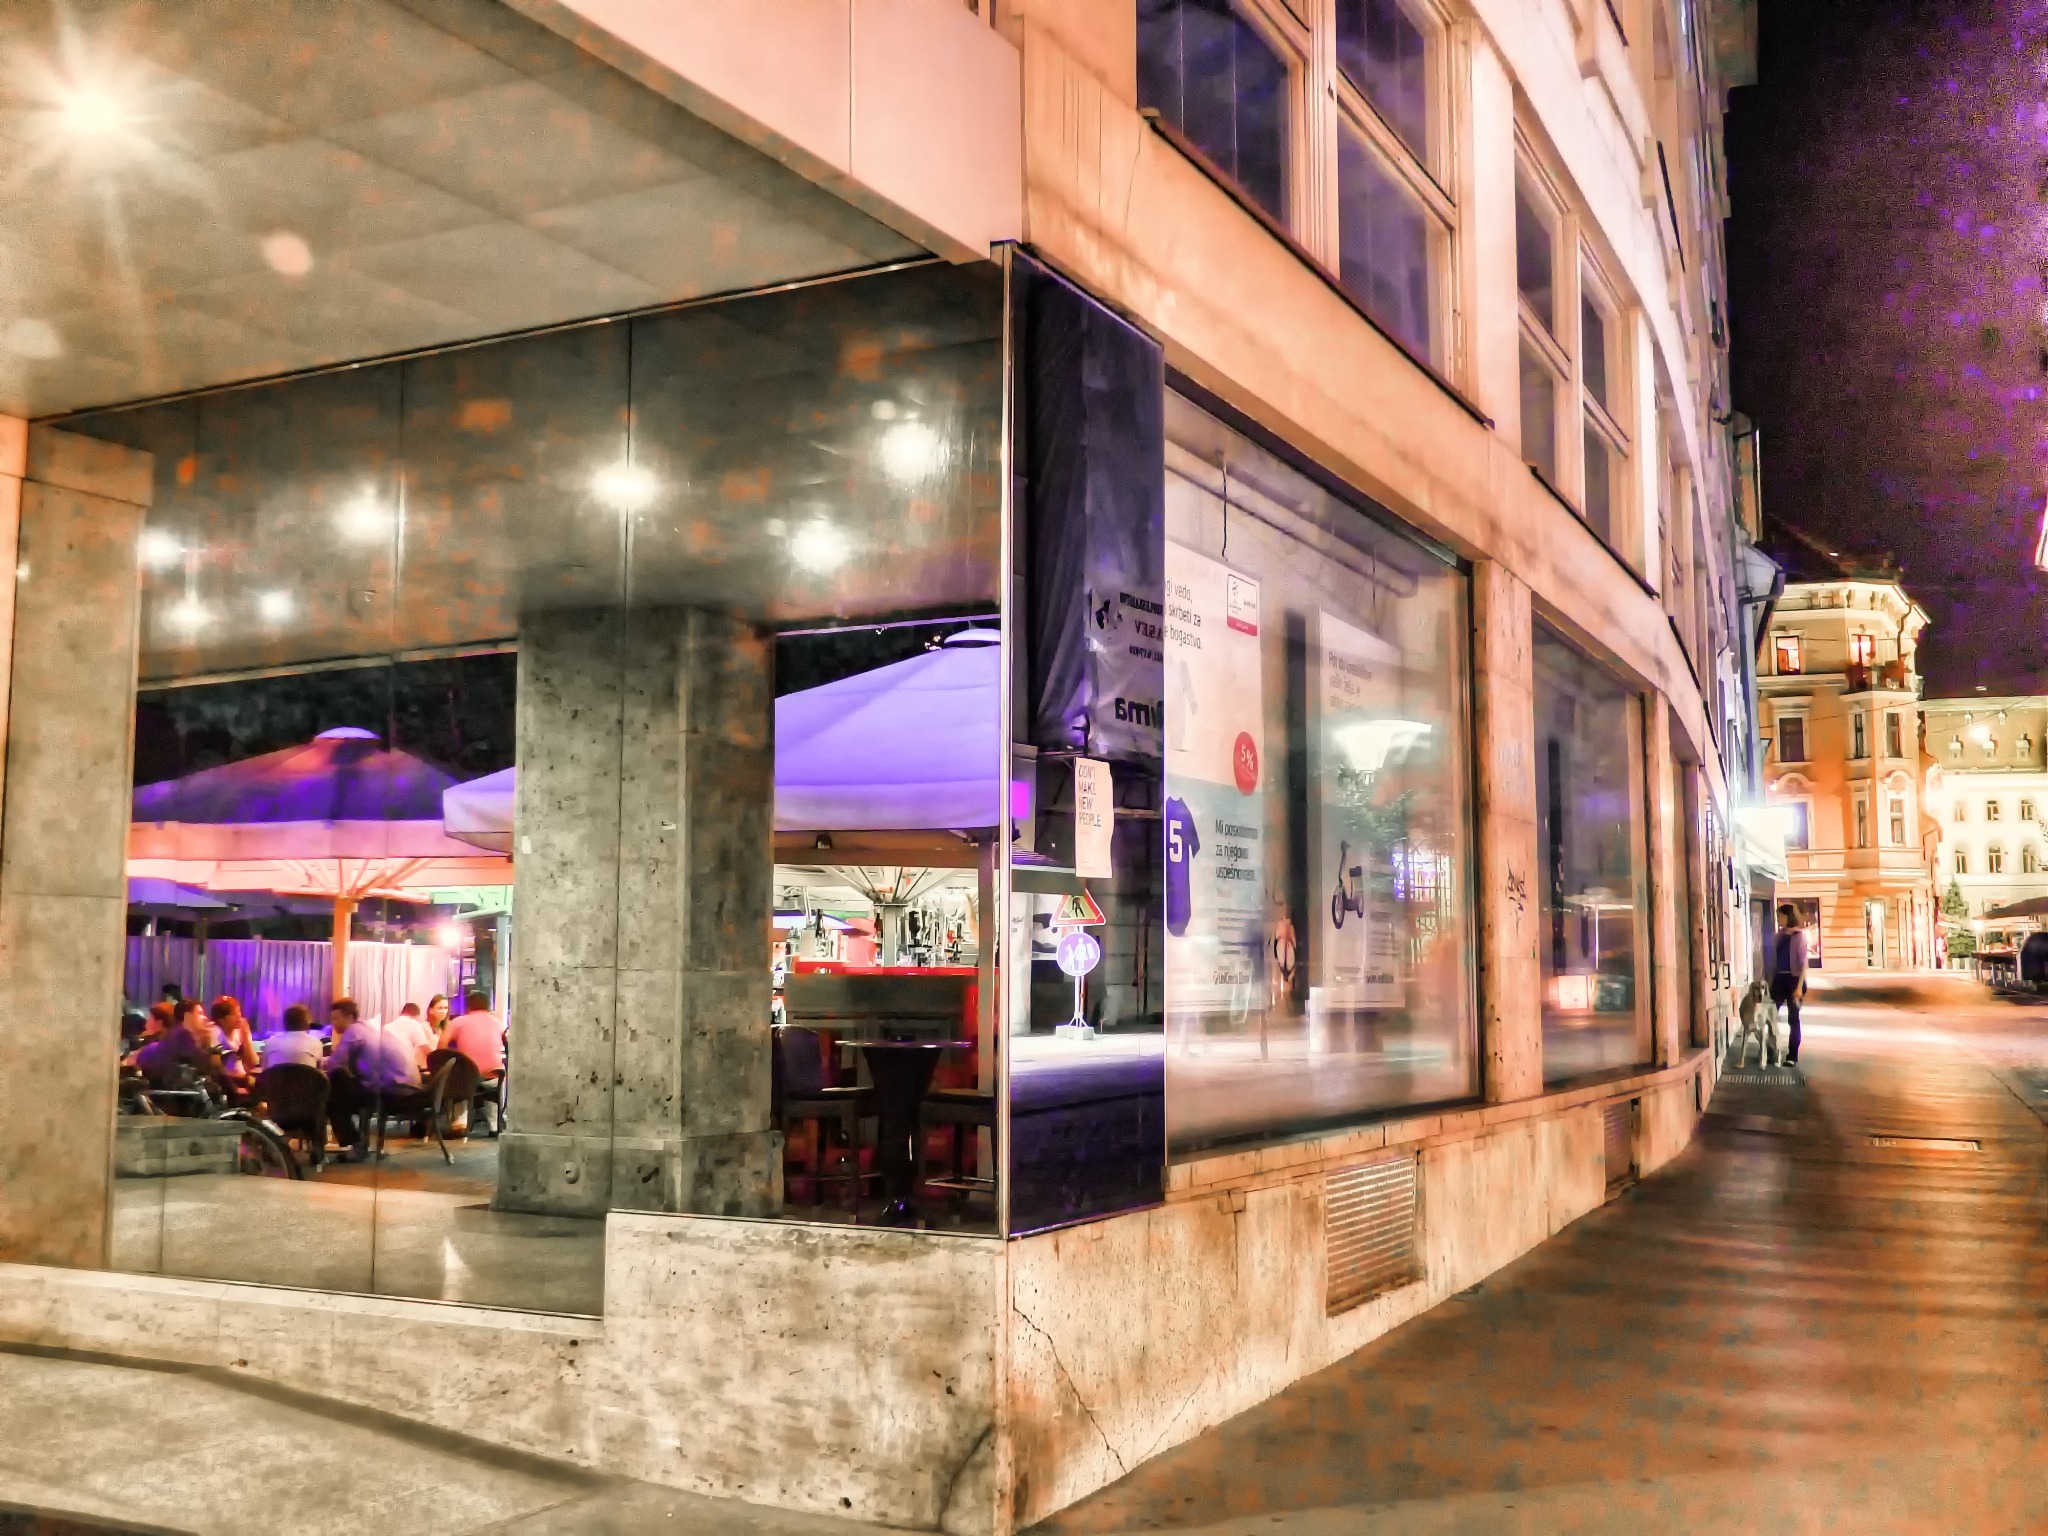
architecture, sky, woman, night, sidewalk, restaurant, walkway, bar, evening, shopping, lighting, interior design, outside, hdr, lights, clouds, shops, buildings, stores, slovenia, ljubljana, retail, shopping mall